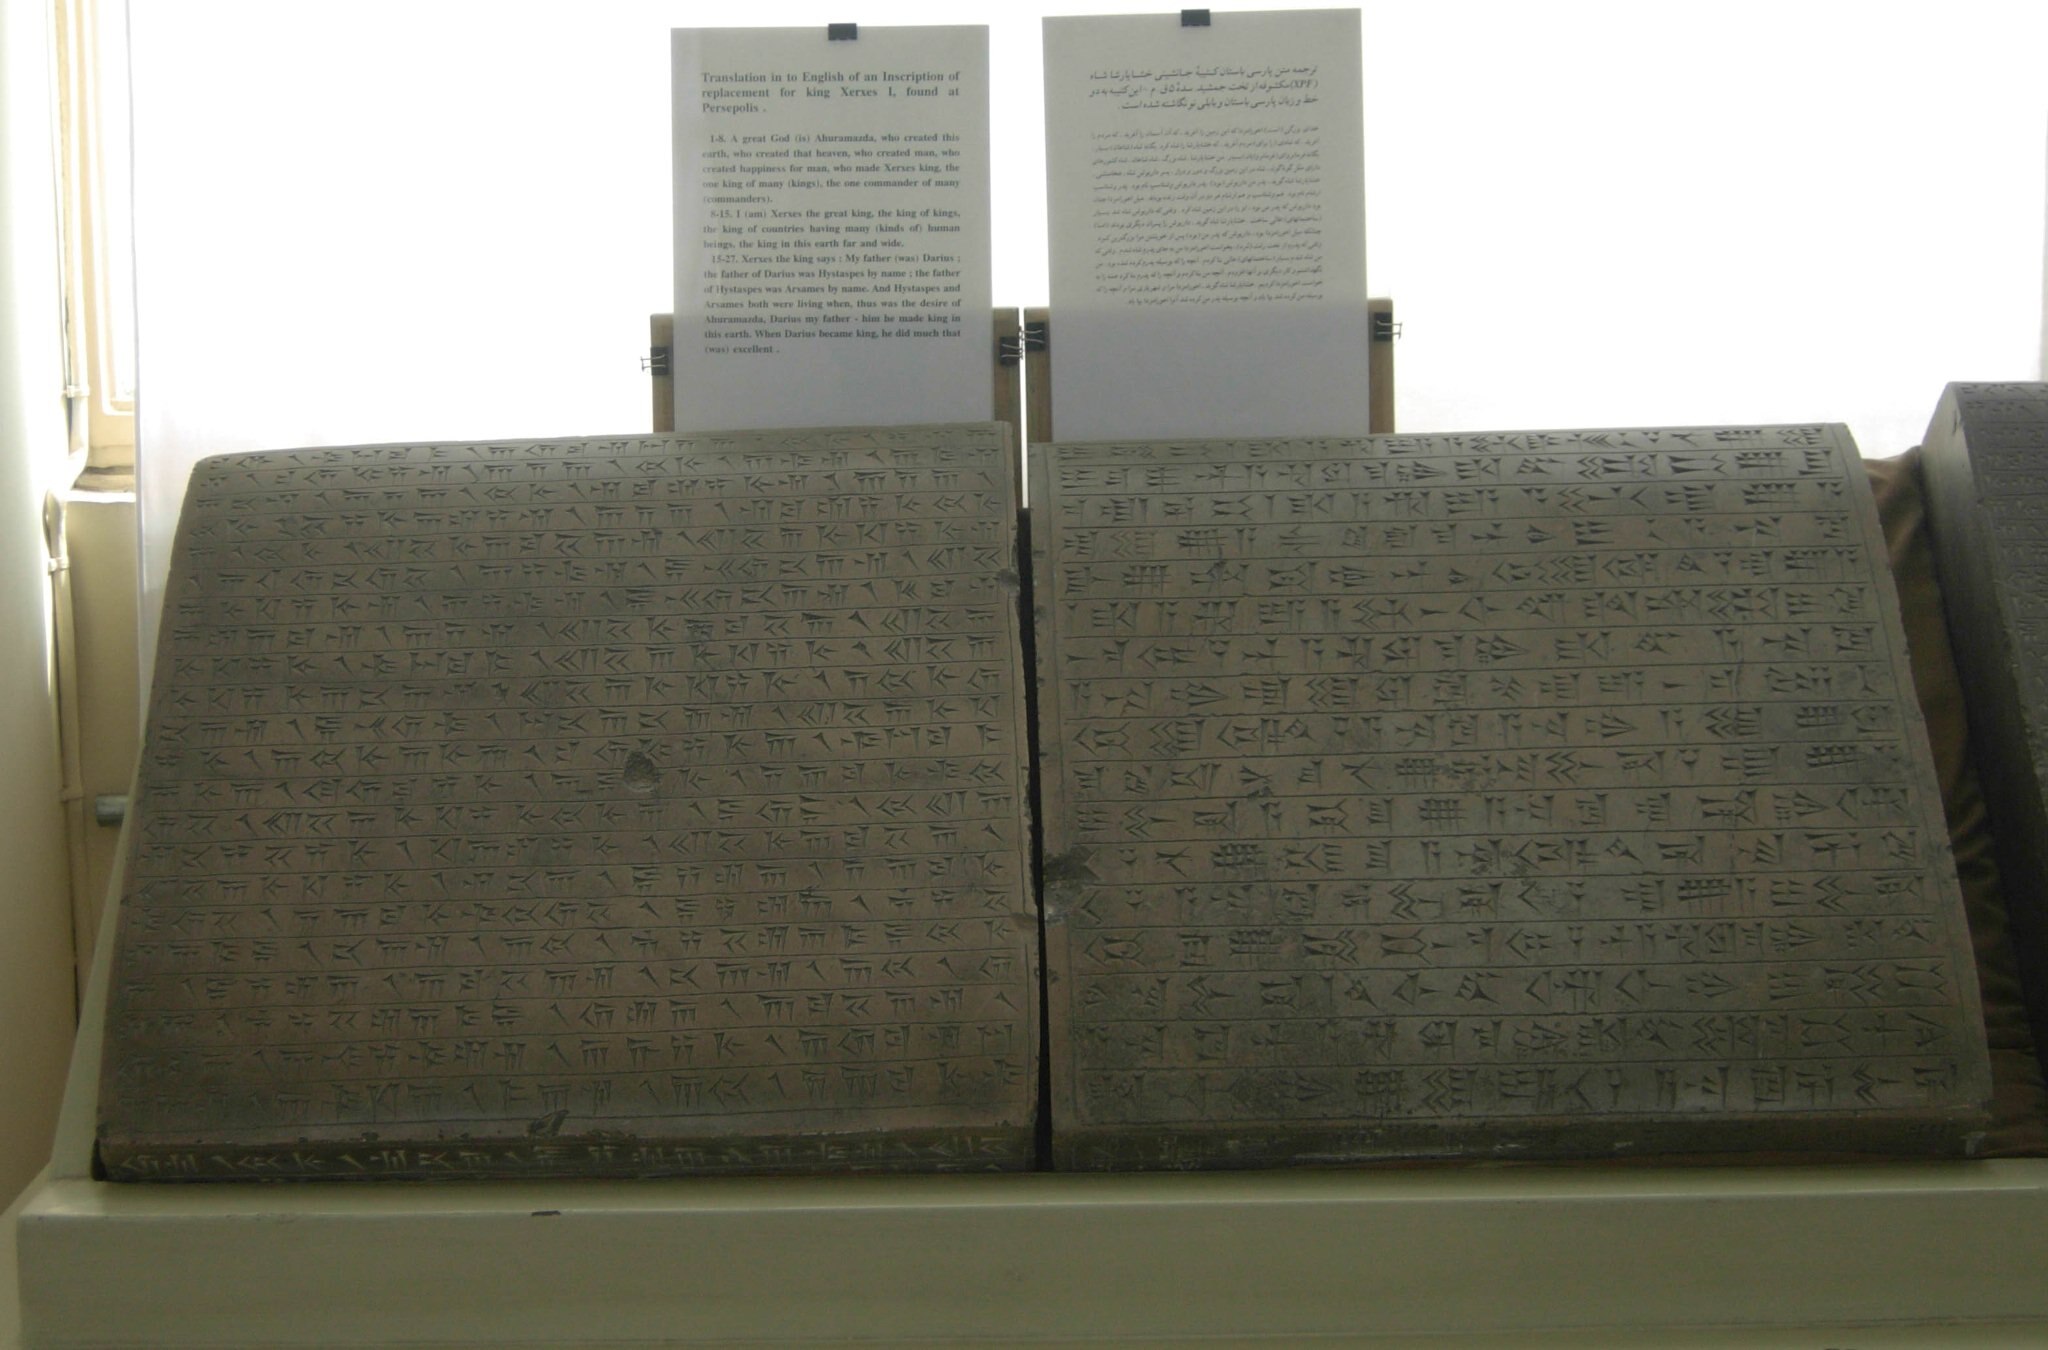
Title: 31750-Tehran (8012470110)
Description: 31750-Tehran
Date: 2008-03-04 17:12
Categories: Taken with Nikon Coolpix P3, Flickr images reviewed by File Upload Bot (Magnus Manske), Tablette of Xerxes from Persepolis, Photographs by Xiquinho Silva